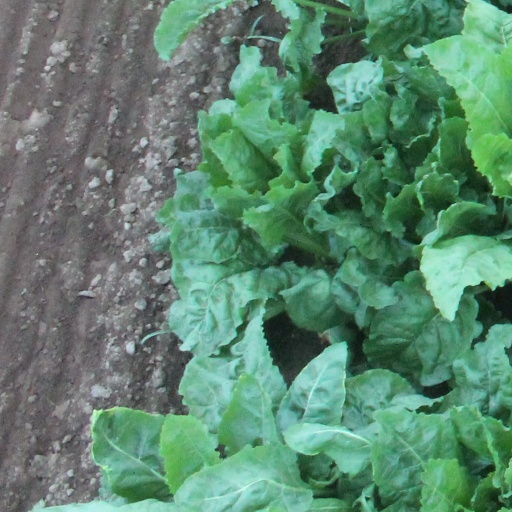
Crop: sugar beet